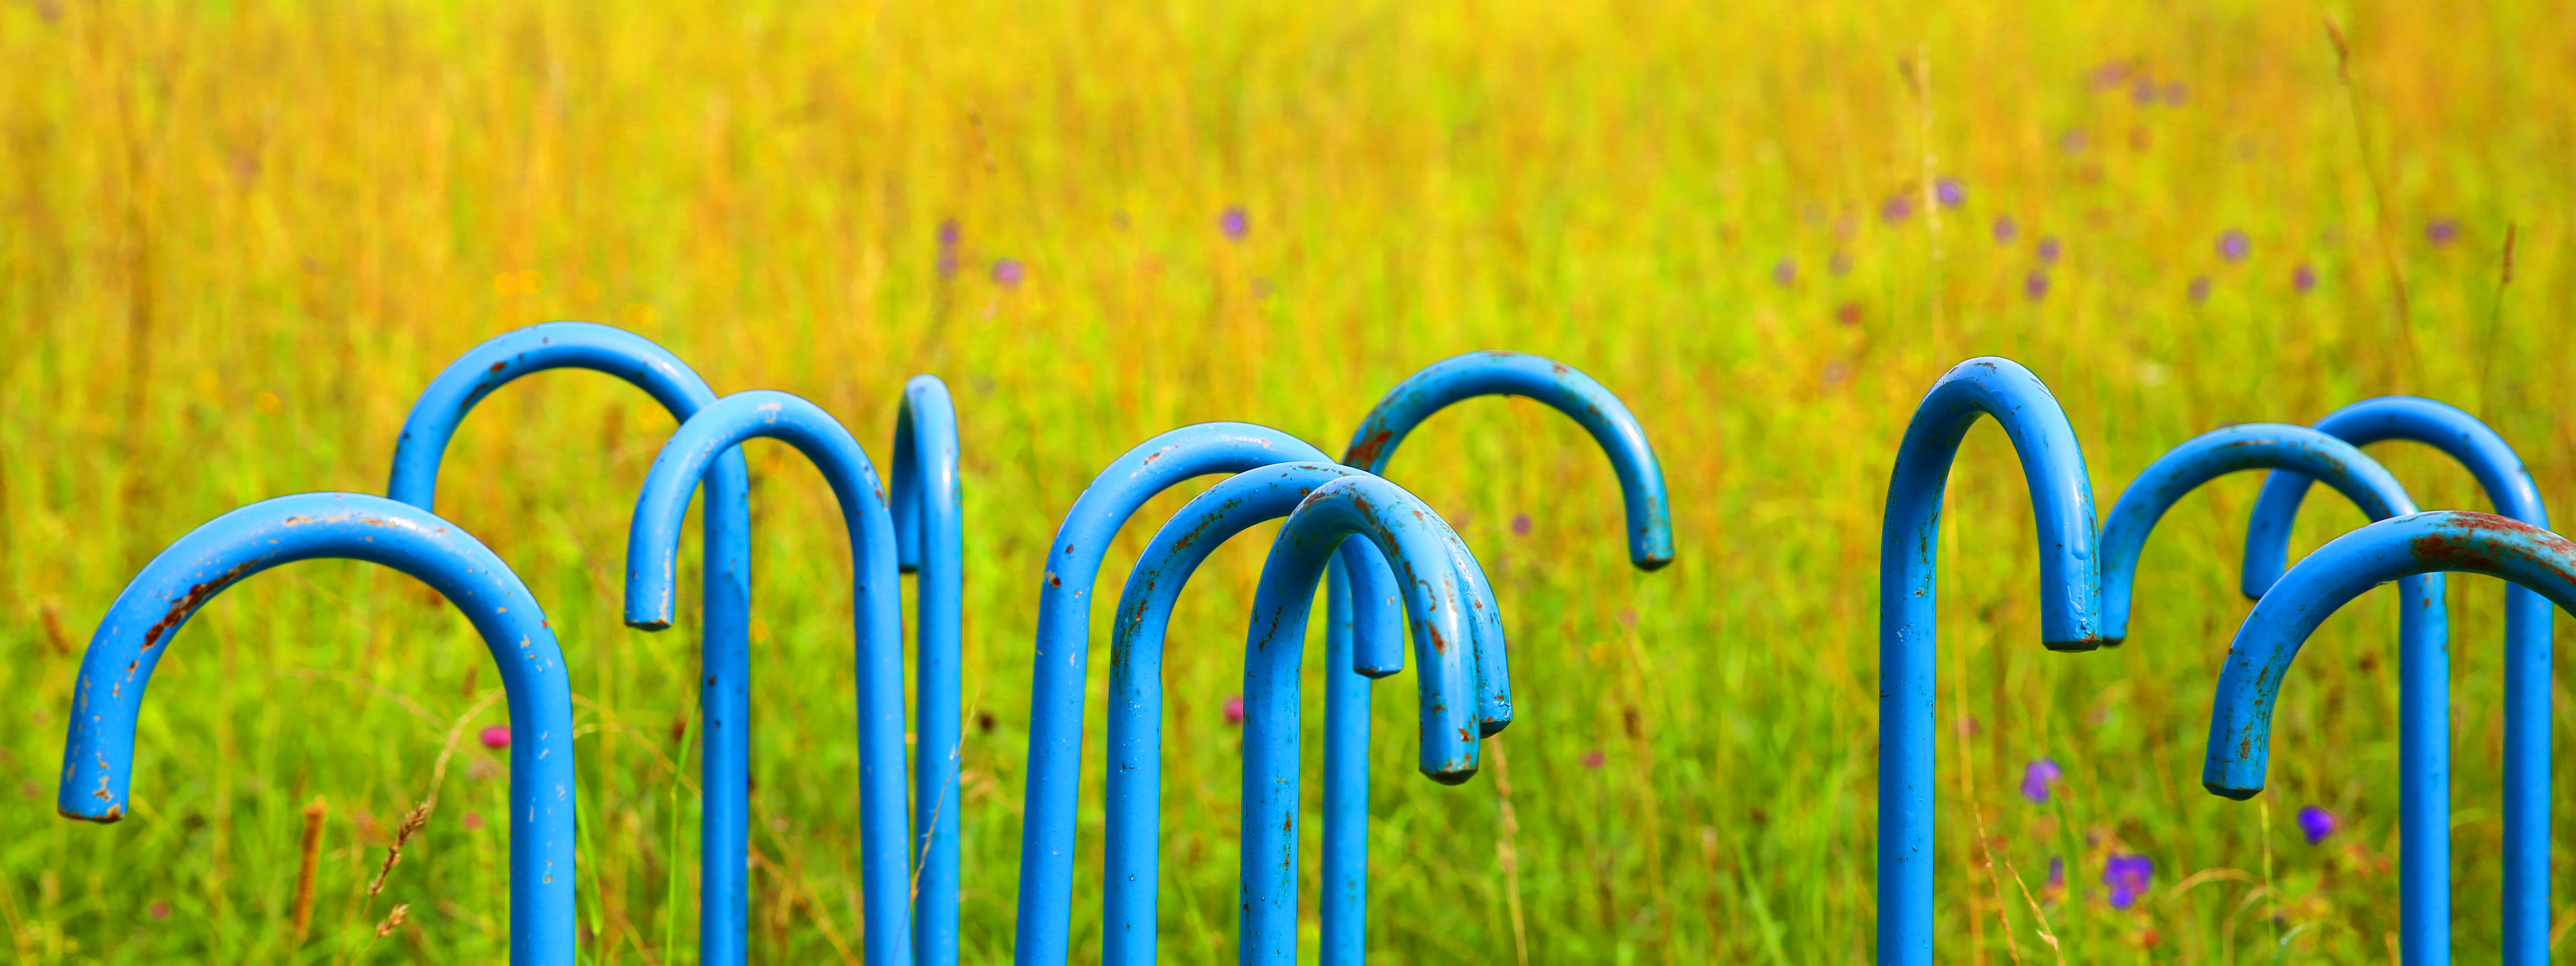
nature, grass, plant, field, lawn, meadow, sunlight, flower, floor, green, blue, yellow, agriculture, artwork, handle, art, background, grassland, wallpaper, botanical garden, flower meadow, ulm, art object, walking stick, screen background, grass family, computer wallpaper, cane handle